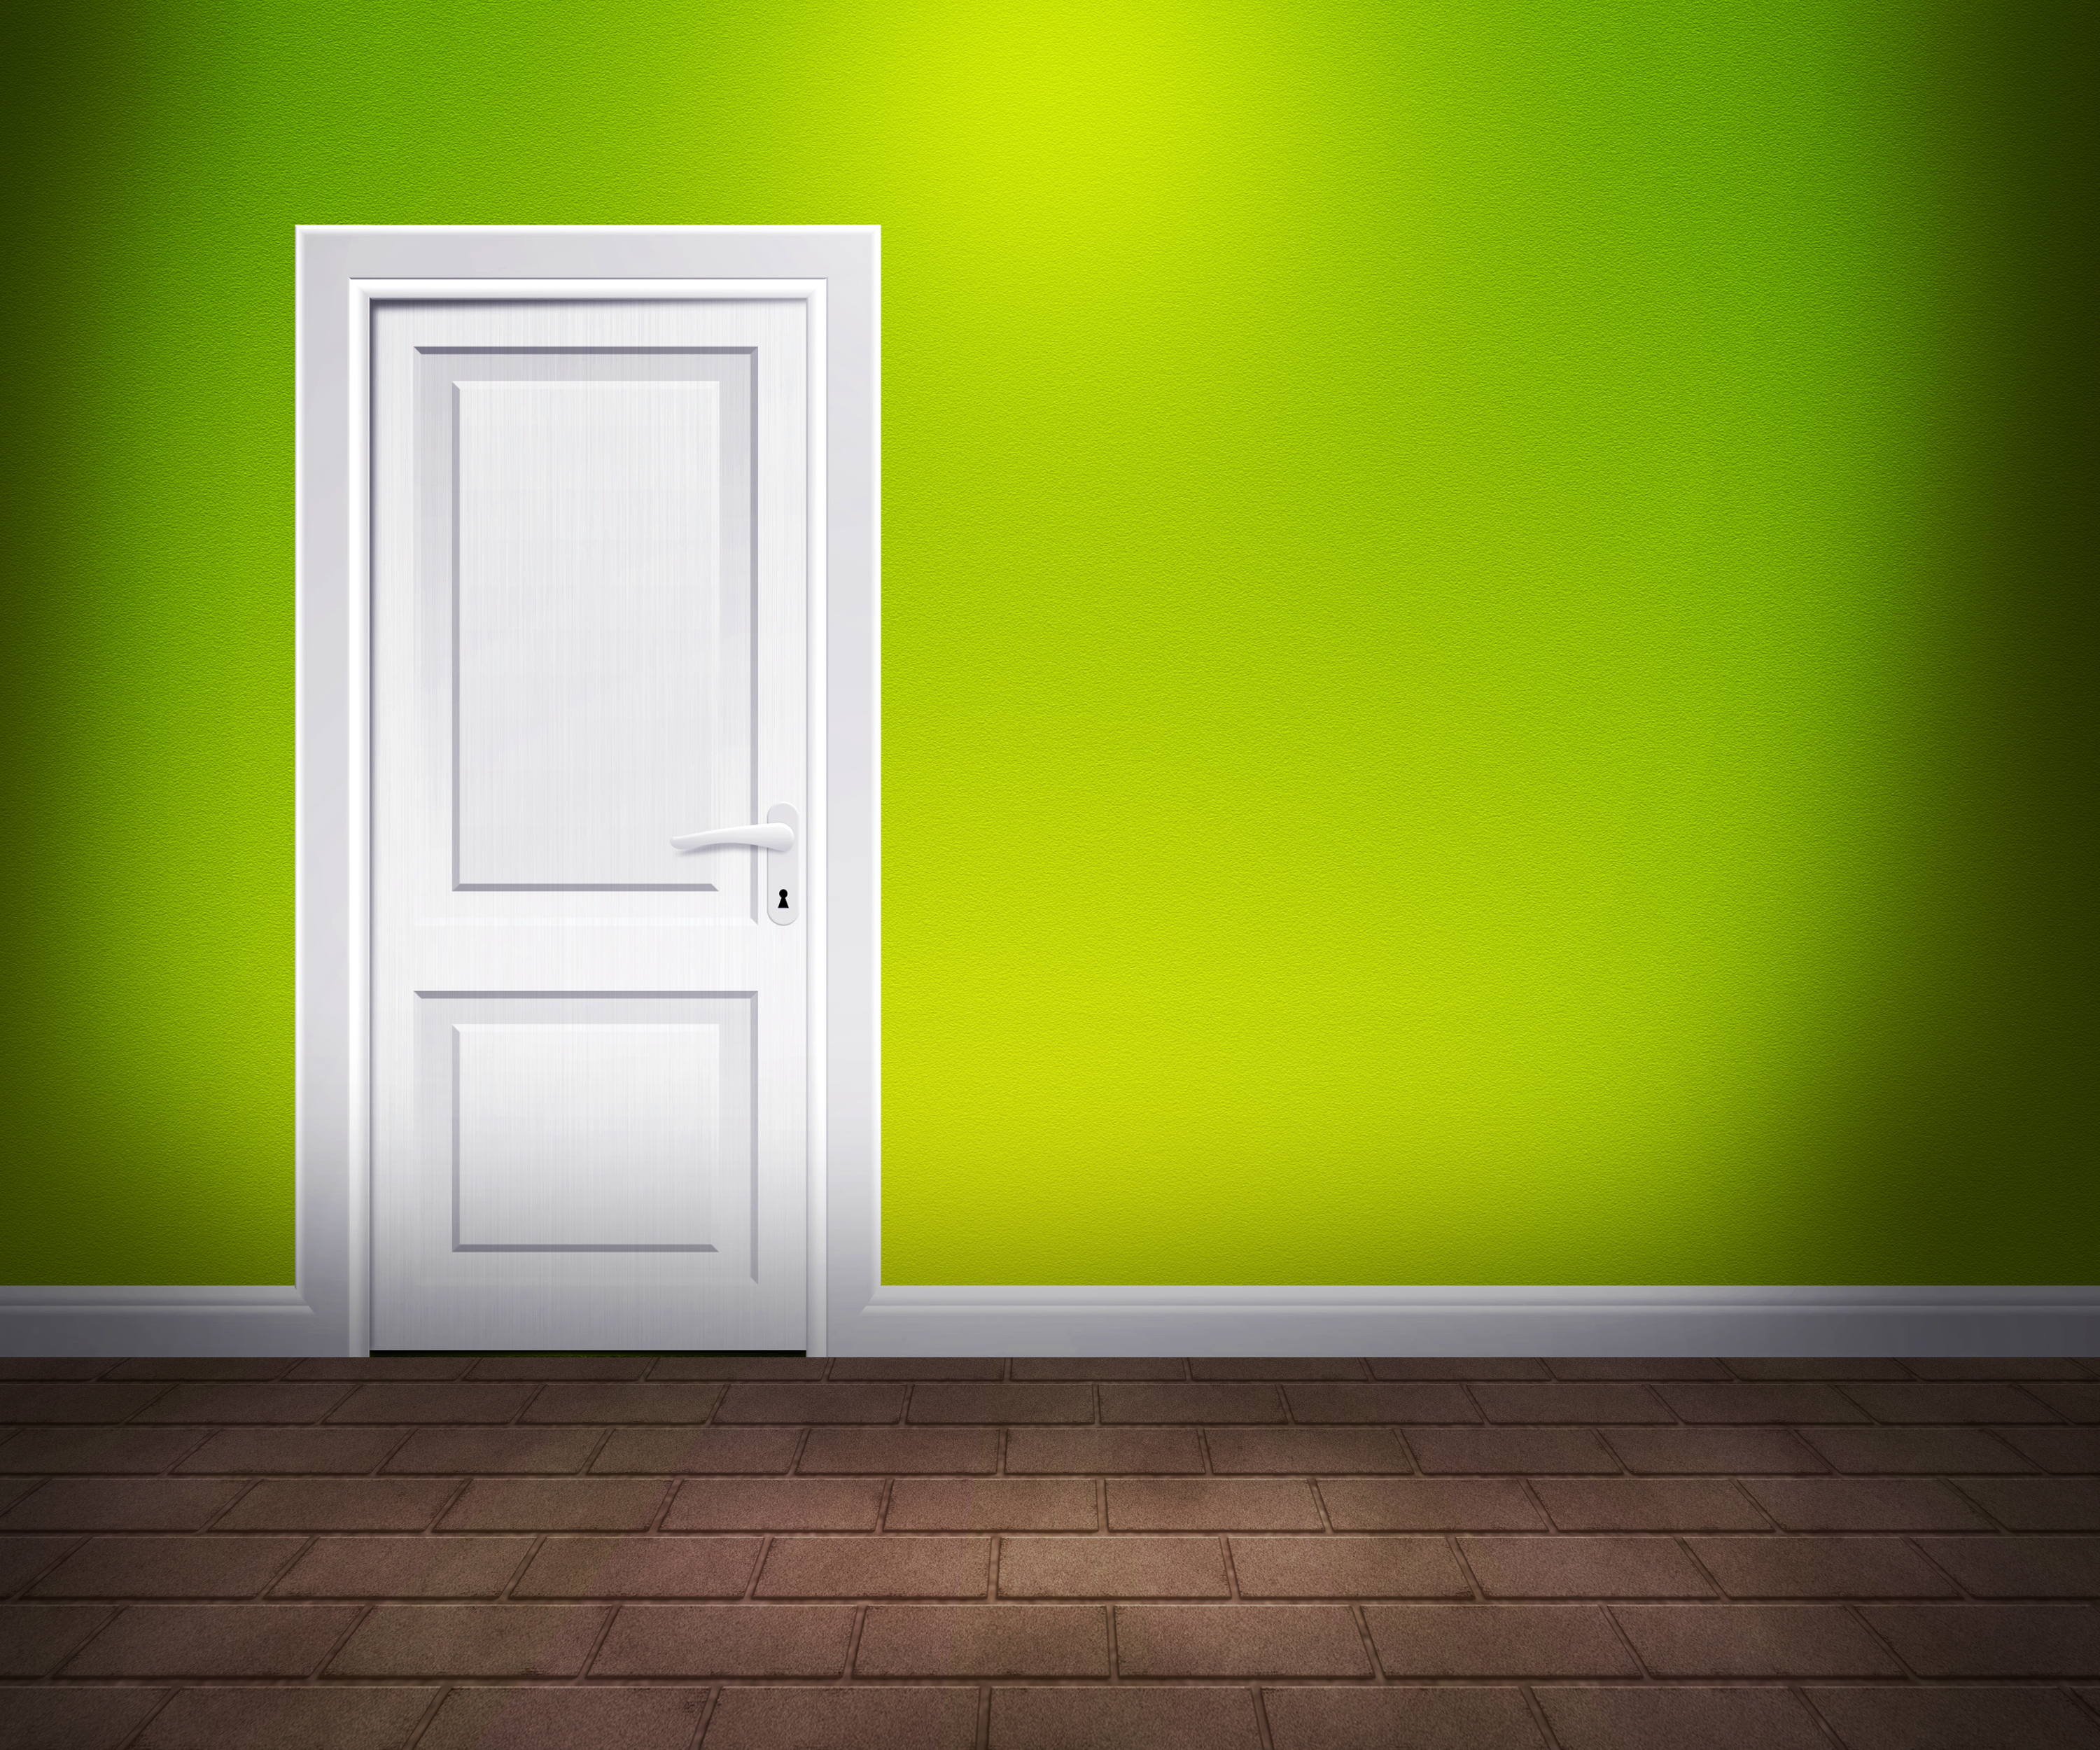
interior, door, room, wall, design, white, empty, modern, home, house, style, architecture, light, contemporary, nobody, living, floor, apartment, indoor, new, wood, space, luxury, clean, building, ceiling, background, window, inside, glass, wooden, art, table, open, fixture, rectangle, composite material, paint, Tints and shades, home door, magenta, pattern, symmetry, flooring, hardwood, facade, visual arts, wood stain, door handle, building material, still life photography, daylighting, metal